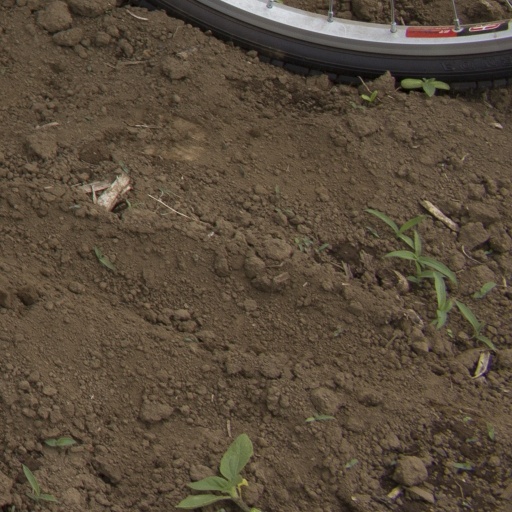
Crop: Jerusalem artichoke